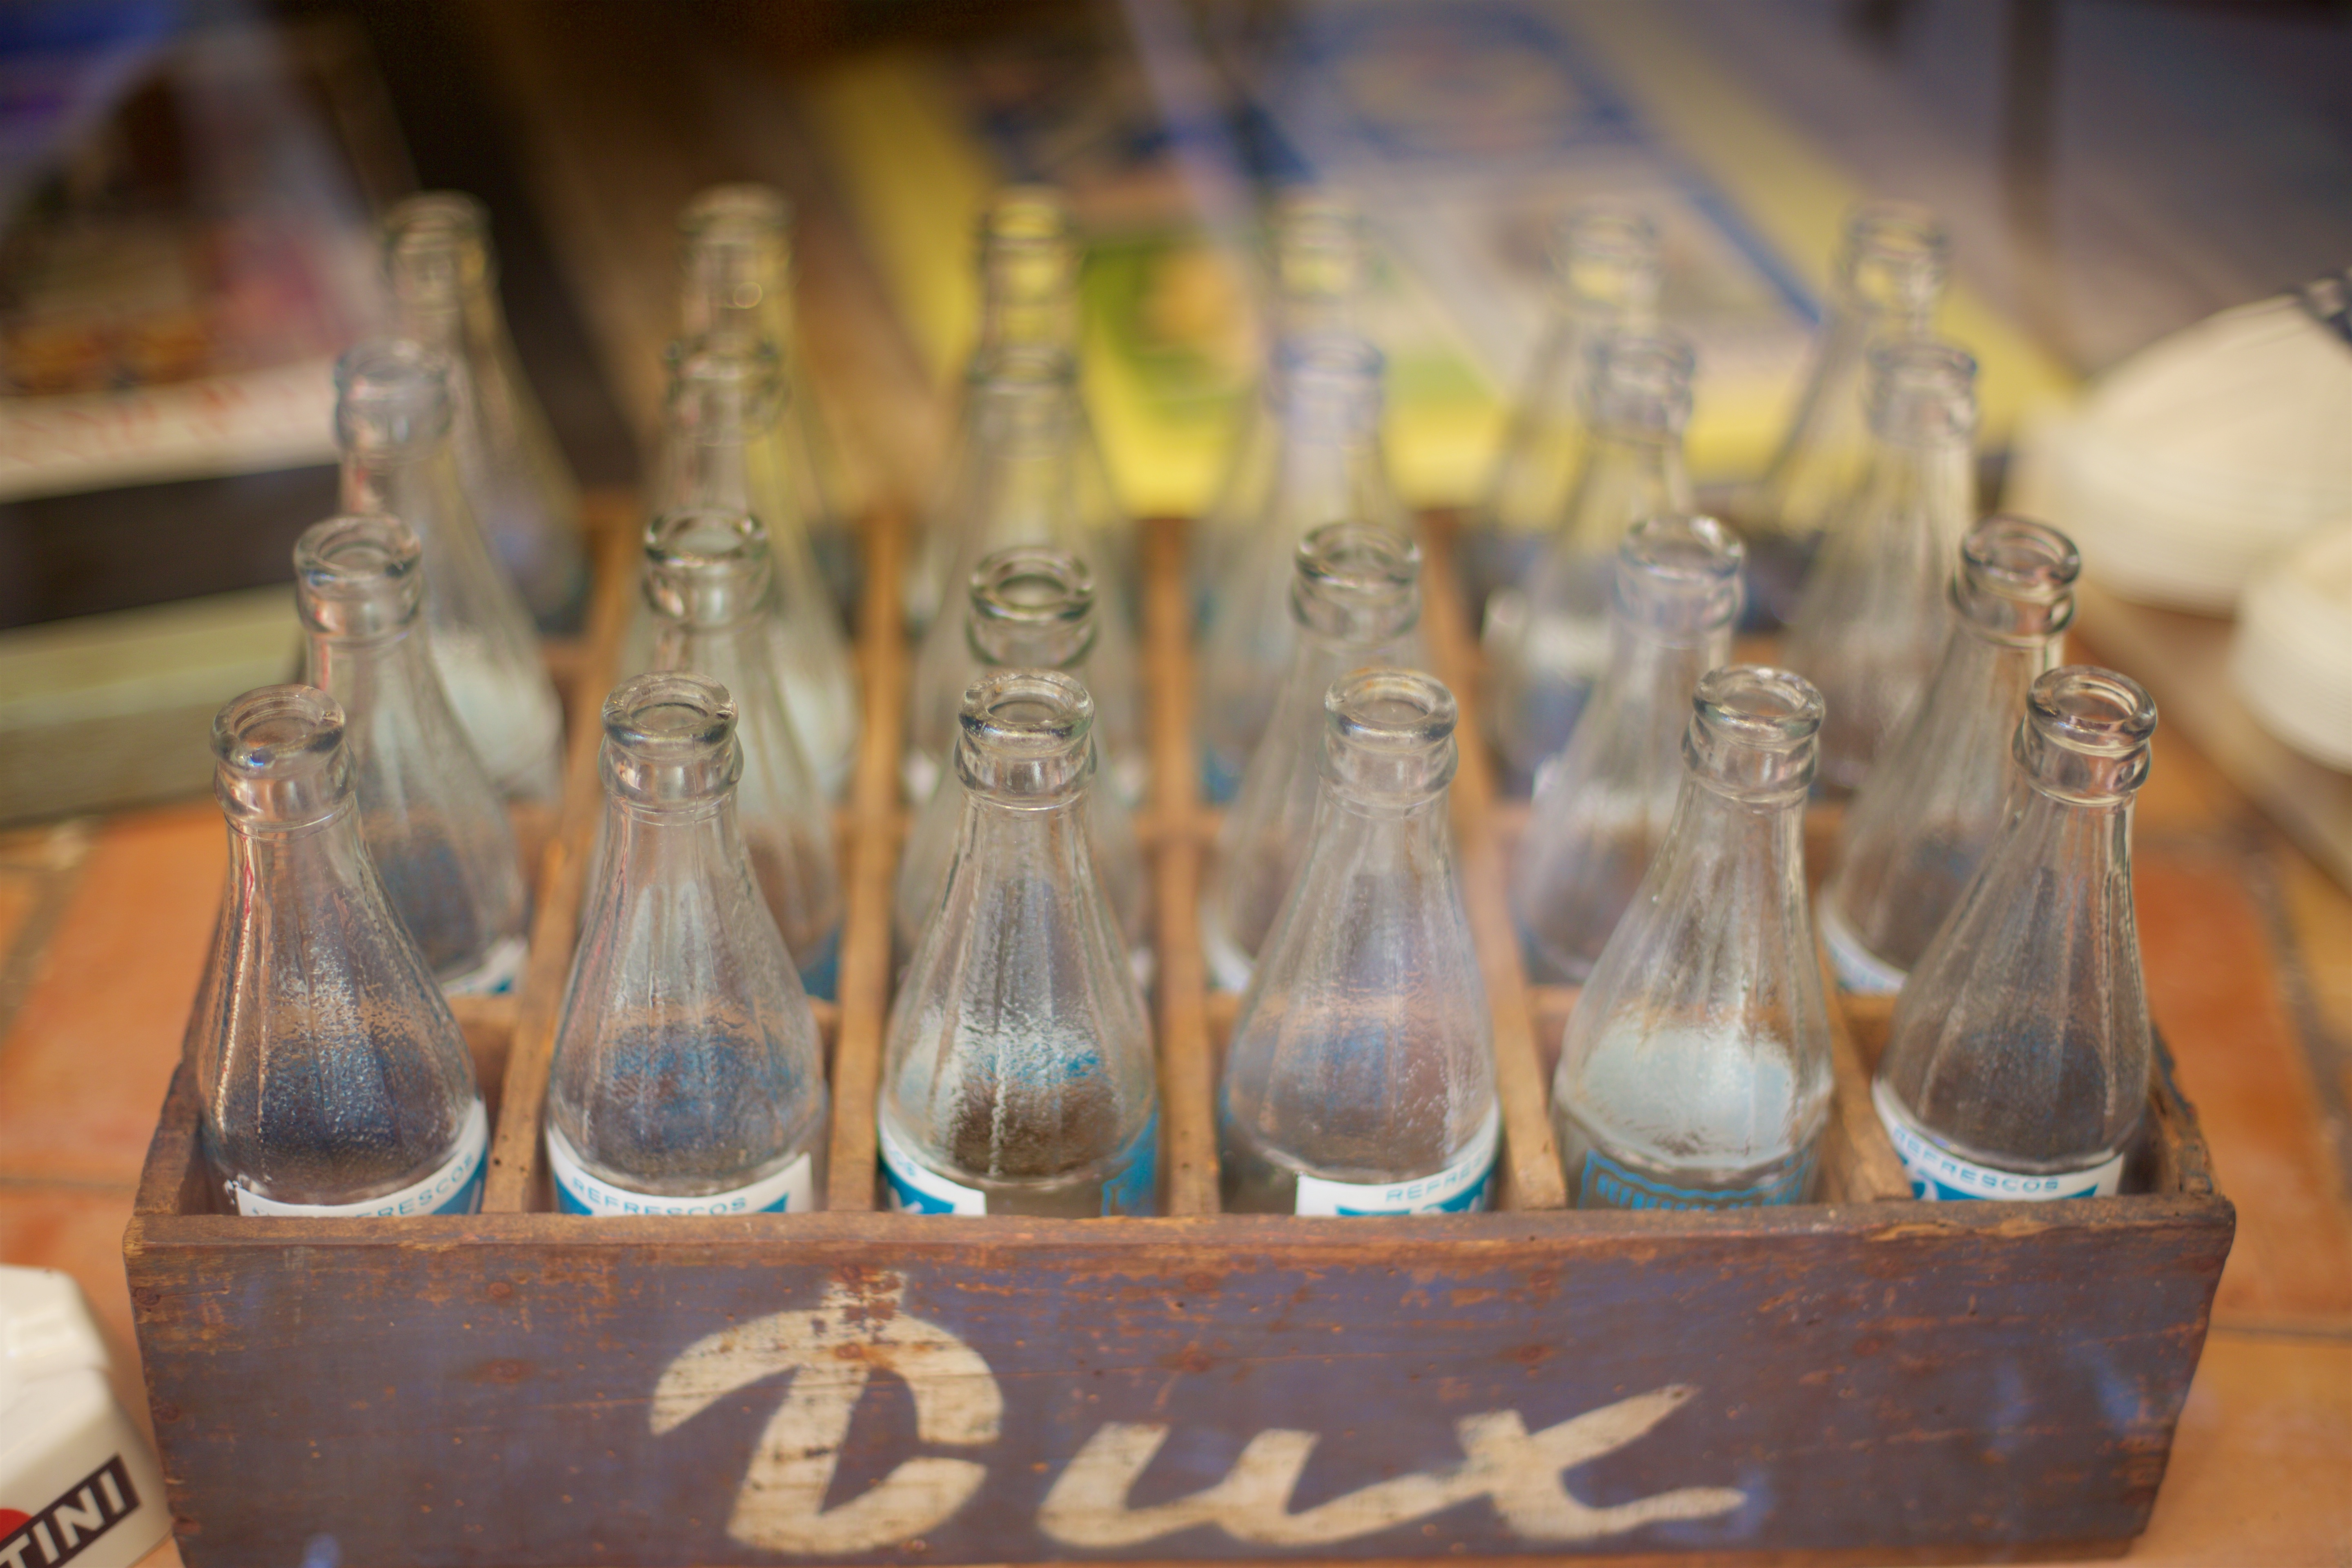
restaurant, food, drink, beer, flavor, distilled beverage